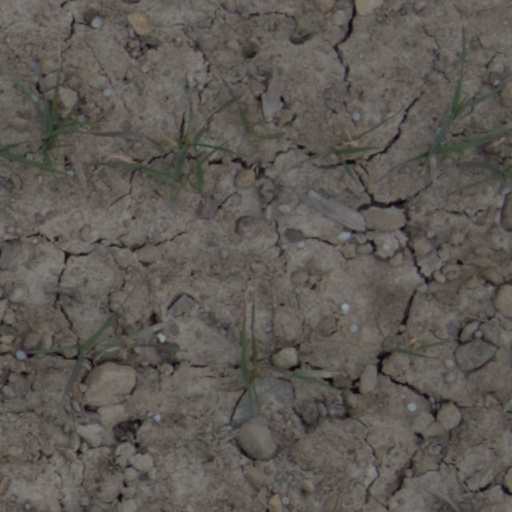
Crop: wheat